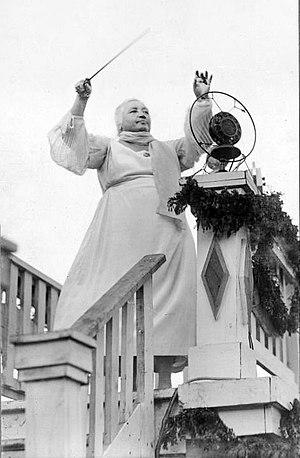
Miina Härma, né le 9 février 1864 à Kõrveküla et morte le 16 novembre 1941 à Tartu, est une compositrice estonienne.